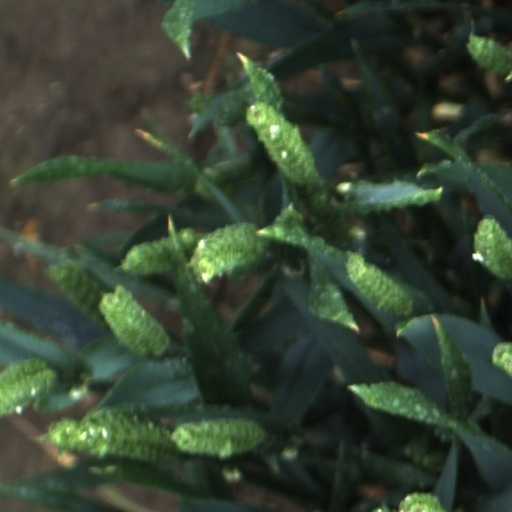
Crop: wheat